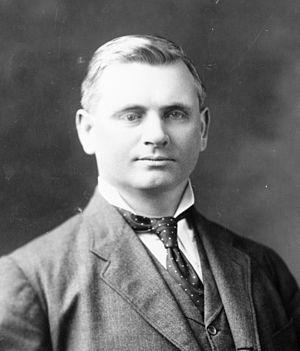
Depuis son admission à l'Union, le 16 novembre 1907, l'État américain de l'Oklahoma élit deux sénateurs, membres du Sénat fédéral.